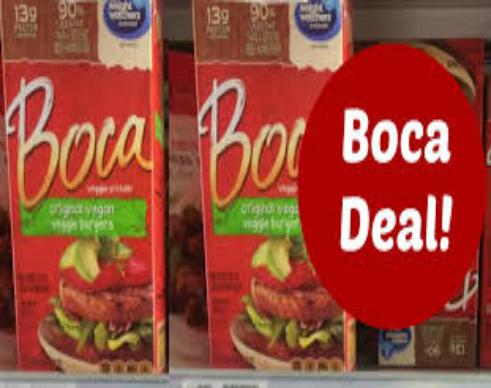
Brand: Boca Burger
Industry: Food